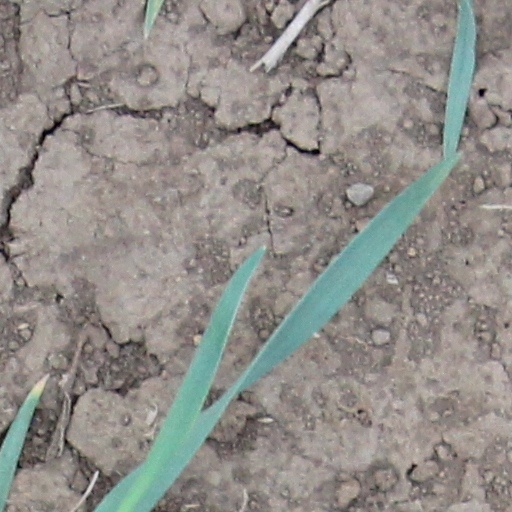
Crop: wheat